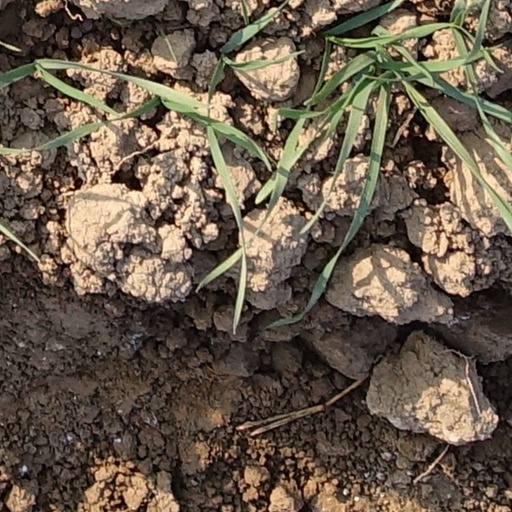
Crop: wheat